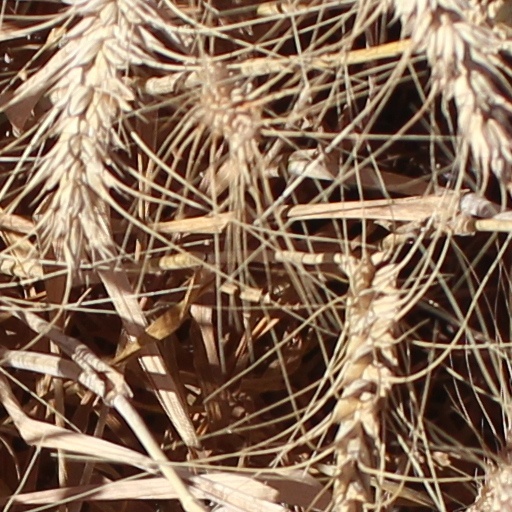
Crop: wheat